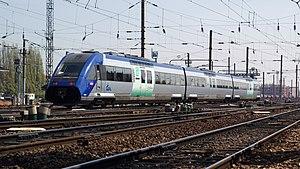
X72725/726 au départ d'Amiens pour Laon